Akbar agha Sheykhulislamov

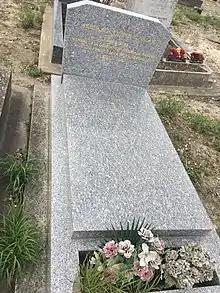
Tomb of Sheykhulislamov in Bobigny Islamic cemetery.

Sheykhulislamov was born in Yerevan in 1891. Having graduated from a gymnasium in Erivan, he got enrolled Petersburg State Transport University in 1912. Upon his return to Azerbaijan, he worked as the Deputy Minister of Internal Affairs of Transcaucasian Democratic Federative Republic. Sheykhulislamov was a member of Hummet party. He was one of the co-signers of Proclamation of Independence of Azerbaijan Democratic Republic.